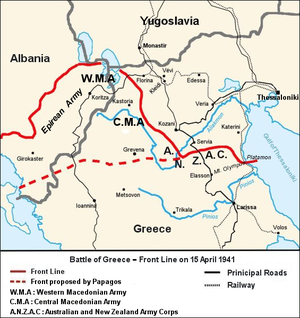
Slaget om Grækenland / Tysk invasion / Olympen og Servia passene
Frontlinjen den 15. april 1941
Slaget om Grækenland var et felttog under 2. Verdenskrig, som fandt sted på det græske fastland og i det sydlige Albanien. Slaget blev udkæmpet mellem Grækenland, Storbritannien og Commonwealth of Nations på den ene side og Nazityskland, Italien og Bulgarien på den anden. Sammen med slaget om Kreta og en række træfninger til søs udgør slaget om Grækenland den ægæiske del af Balkanfelttoget under 2. Verdenskrig.